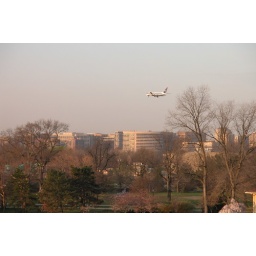
Airplane flying into Reagan National Airport. Taken from Portals building near waterfront.